Former Pittsburgh Wash House and Public Baths Building

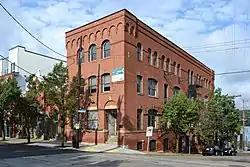
The building in 2019

The Former Pittsburgh Wash House and Public Baths Building is located at 3495 Butler Street in the Lawrenceville neighborhood of Pittsburgh, Pennsylvania. Built in 1904 in the Romanesque Revival architectural style, the building today serves as office space. The bath house was designated a Pittsburgh historic landmark in 2018 and was listed as a contributing property in the Lawrenceville Historic District in 2019.